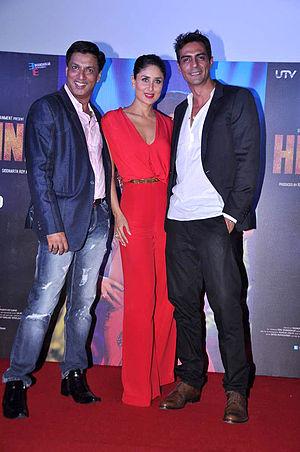
Héroïne est un film indien réalisé par Madhur Bhandarkar, sorti le 21 septembre 2012, avec en vedette Kareena Kapoor entourée d'Arjun Rampal, Randeep Hooda et Divya Dutta.